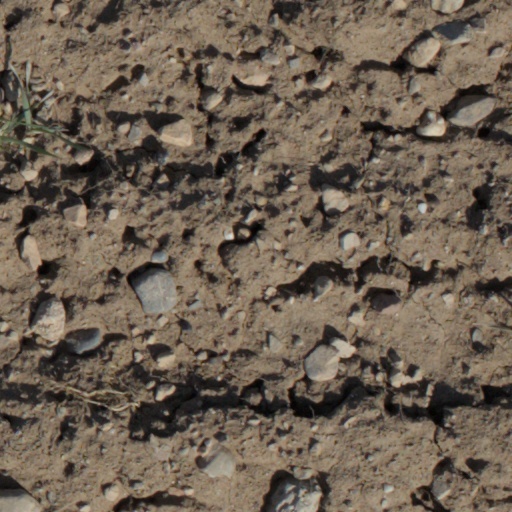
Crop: wheat